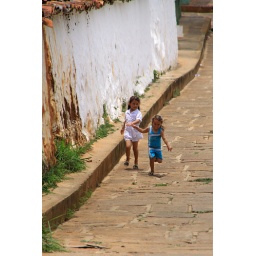
2 little girls running down a street in Barichara.